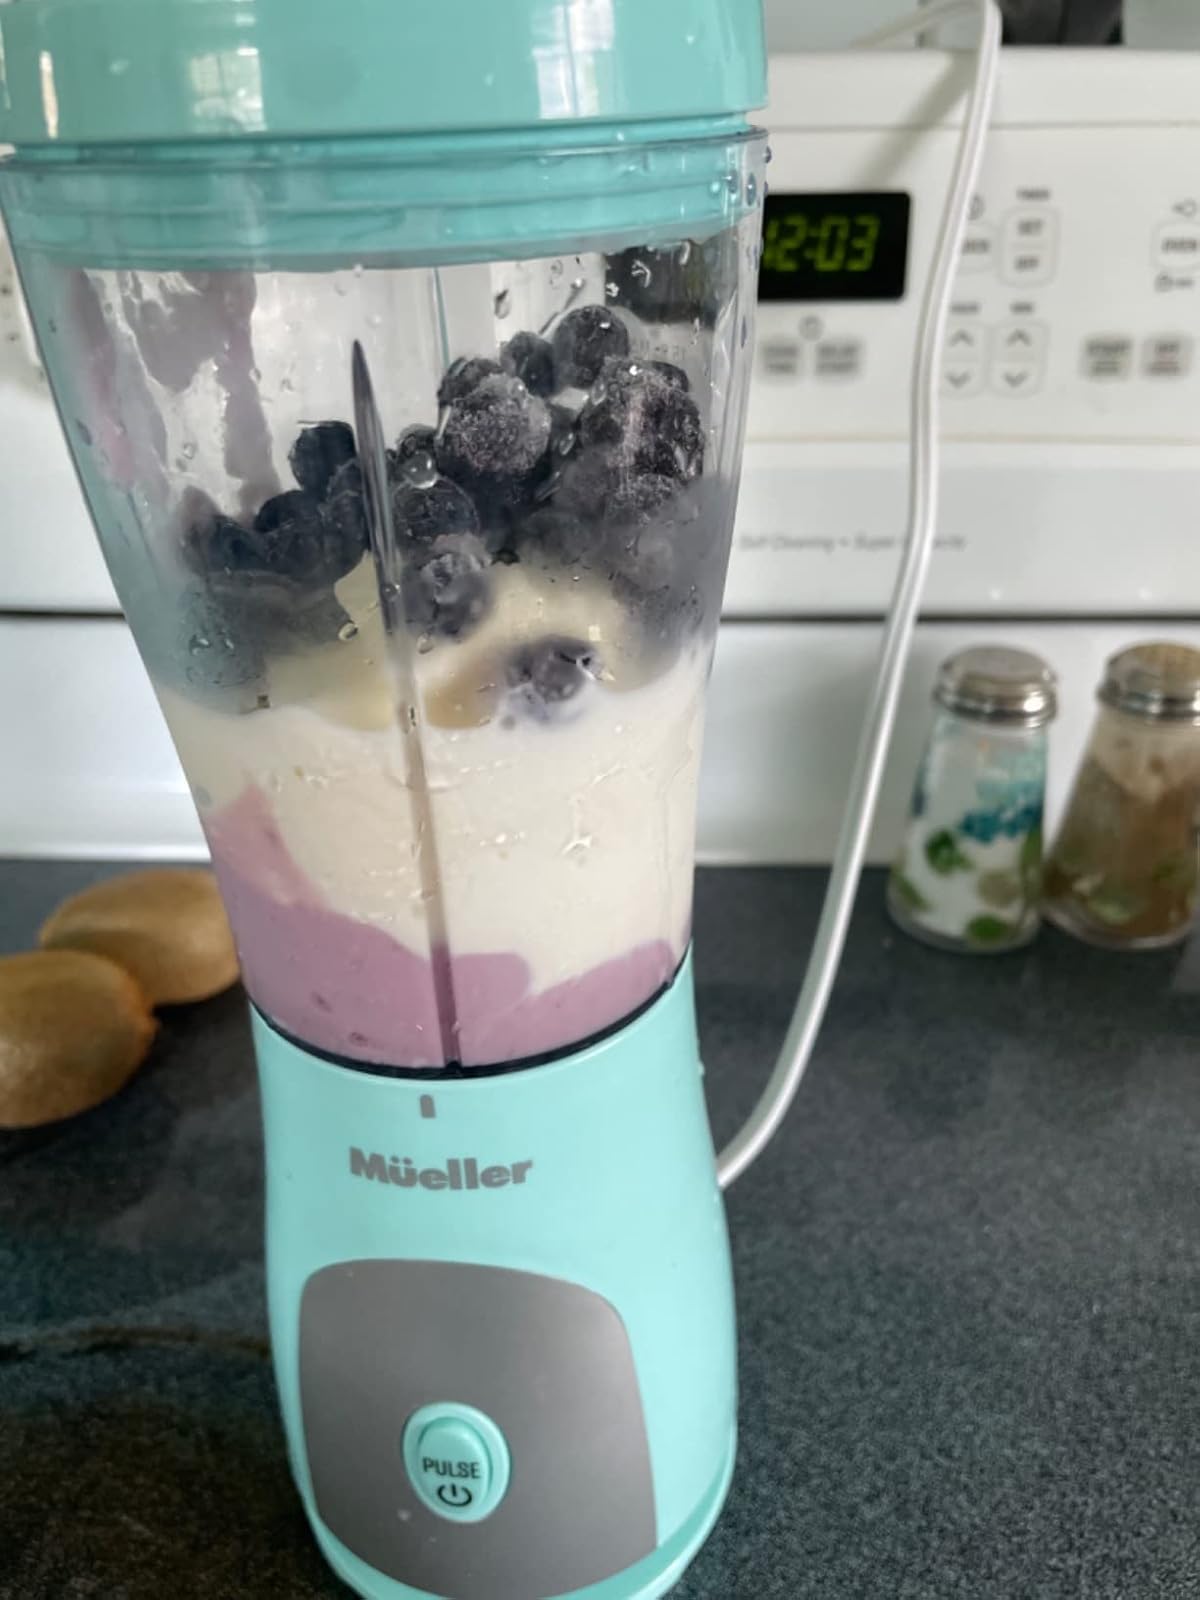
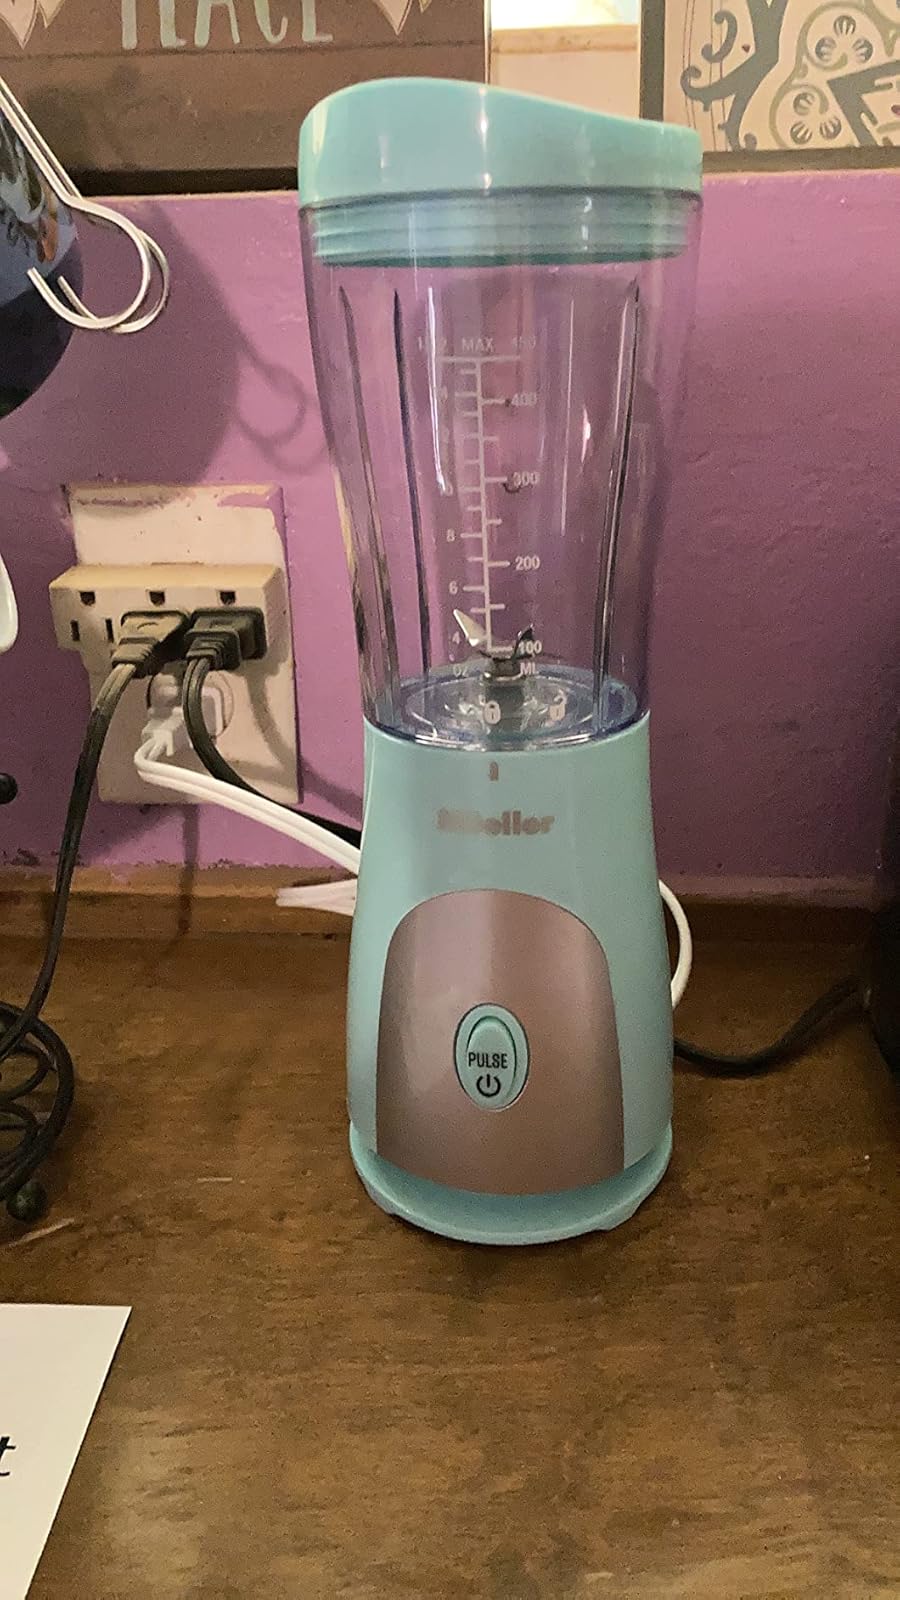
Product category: items_blender
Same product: yes